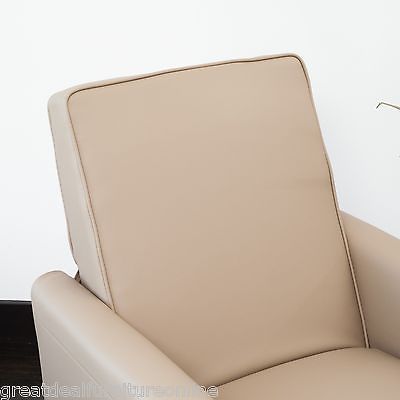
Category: chair